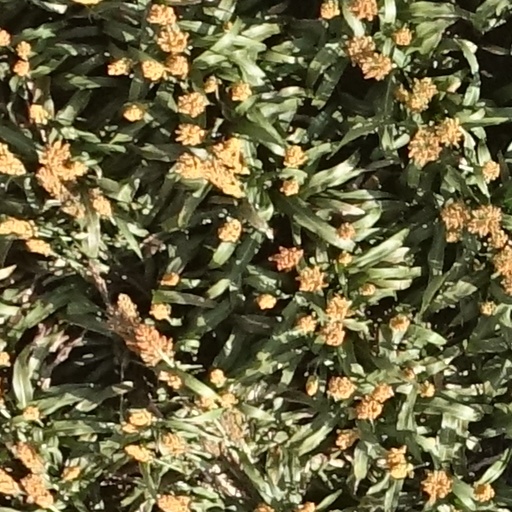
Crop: sorghum